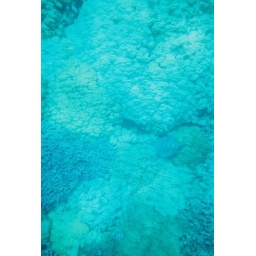
We spotted a sea turtle while snorkeling in Pu'uhonau o Honaunau Bay.